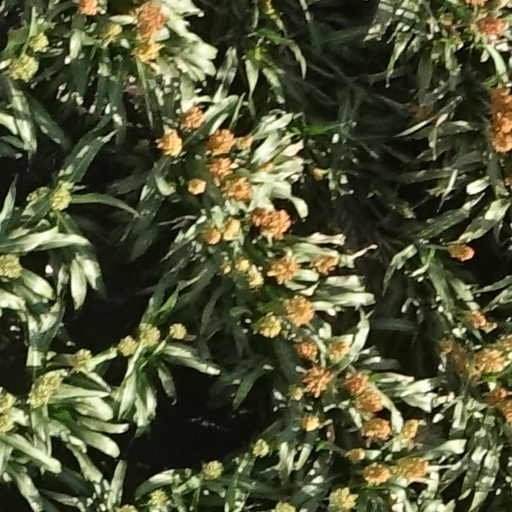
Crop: sorghum